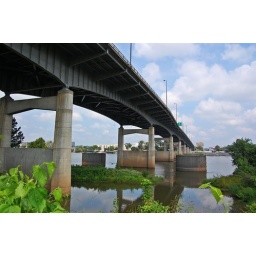
bridge over the AR river